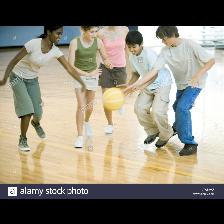
Label: Human